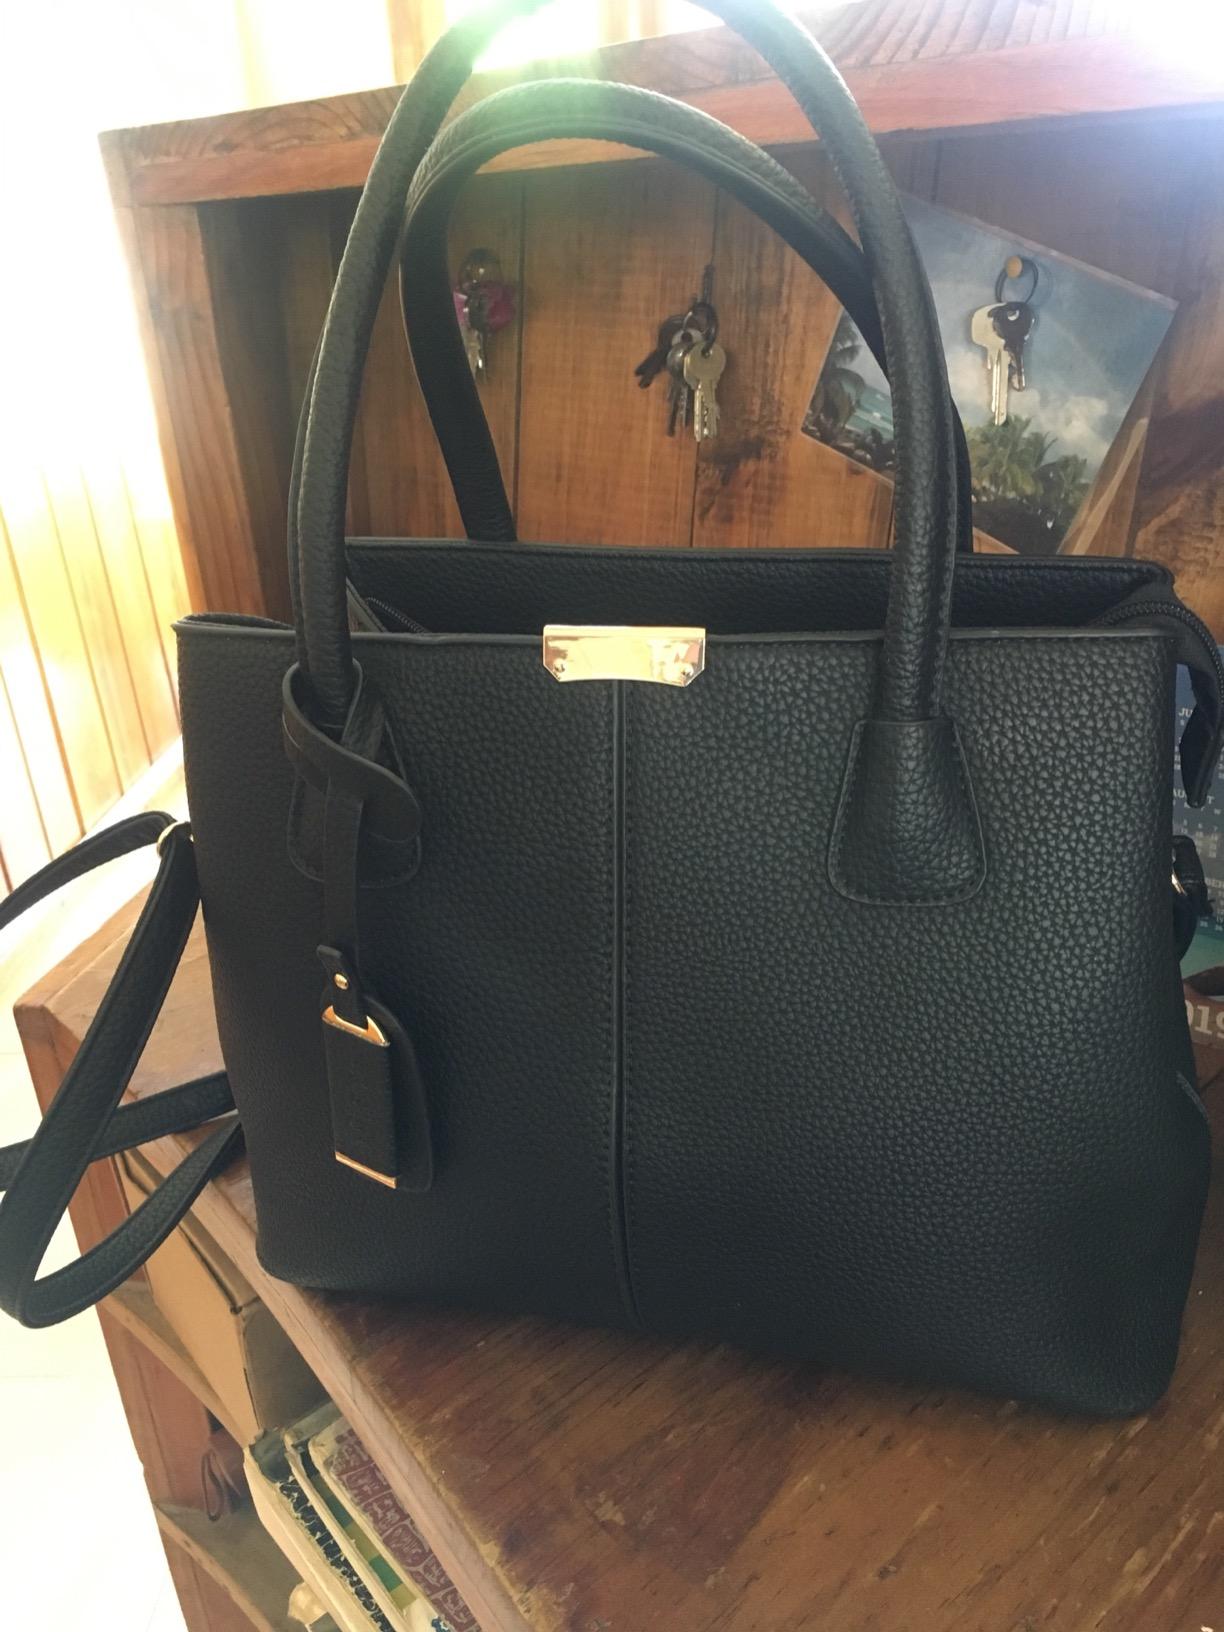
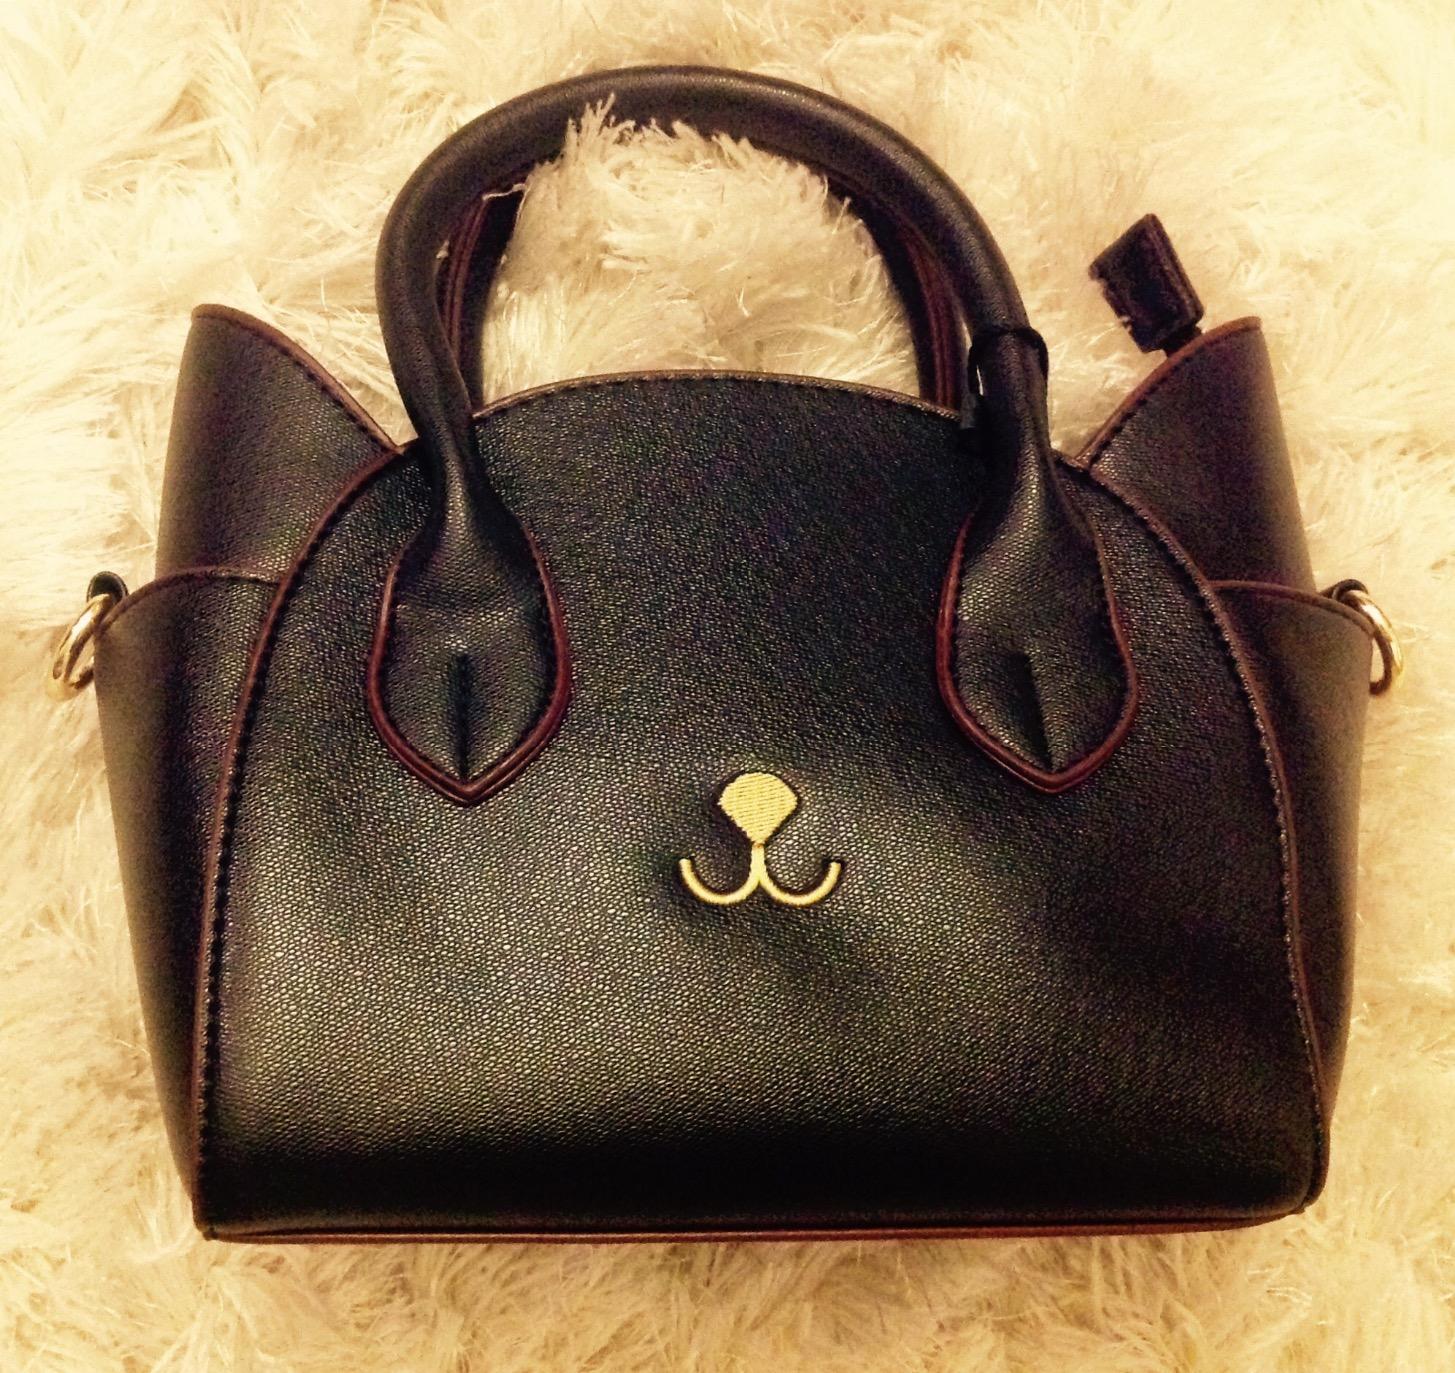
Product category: accessories_handbag
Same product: no